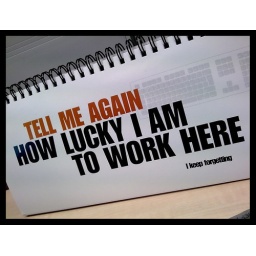
This is constantly being displayed on my desk in the office